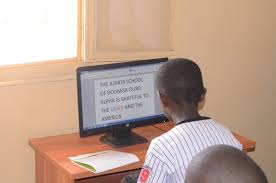
Lii ab xale la, jëmm la ju tiim ab tele buñ bind farañse bu ñuul mu teg ko ci ta table bureau xonq yor teg ab caye ci kaw taabal bi. Am na bopp bu nekk ci wetam